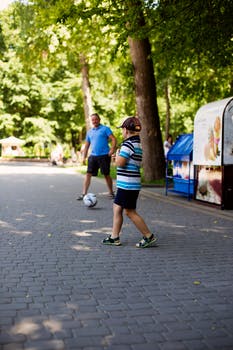
Label: No Watermark